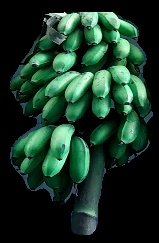
Variety: rasbale
Grade: grade2